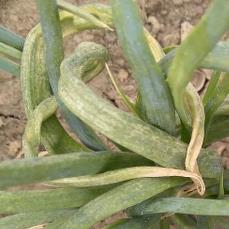
Crop: Onion
Condition: virosis-d